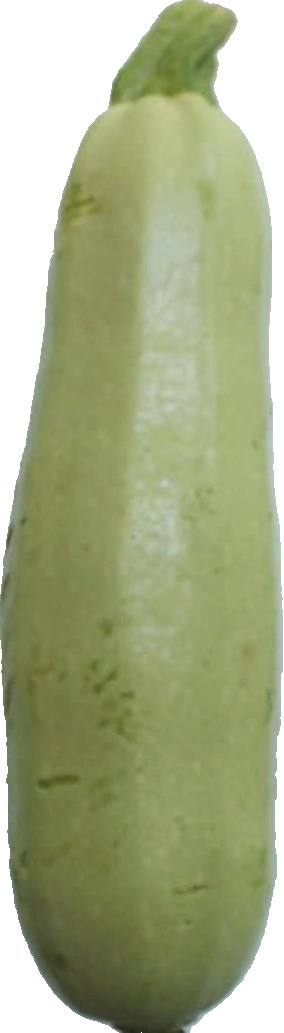
Label: zucchini_1